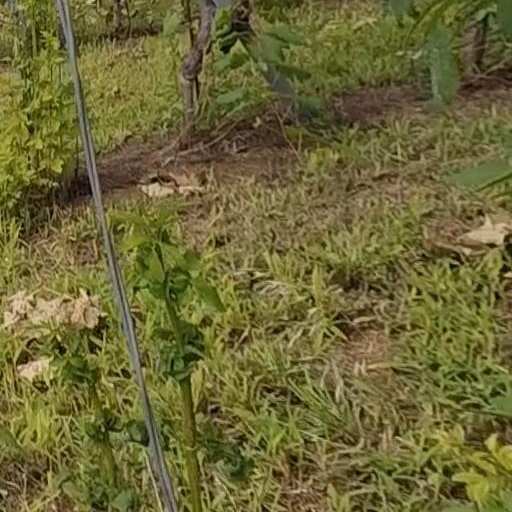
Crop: grape